San Tin Village

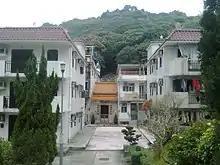
Lau Ancestral Hall in San Tin Village. The hill in the background is sometimes referred to as Chun Shek.

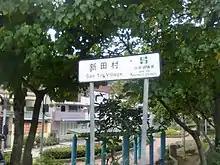
San Tin Village.

San Tin Village or San Tin Tsuen, sometimes referred to as San Tin Wai, is a village in Tai Wai, Sha Tin District, Hong Kong, located south of Che Kung Temple and east of Sun Chui Estate.